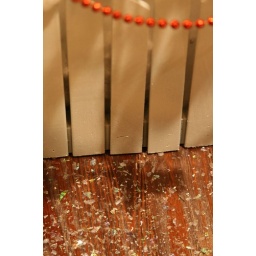
It's the little things, the snow on the floor near my tree always makes me smile.